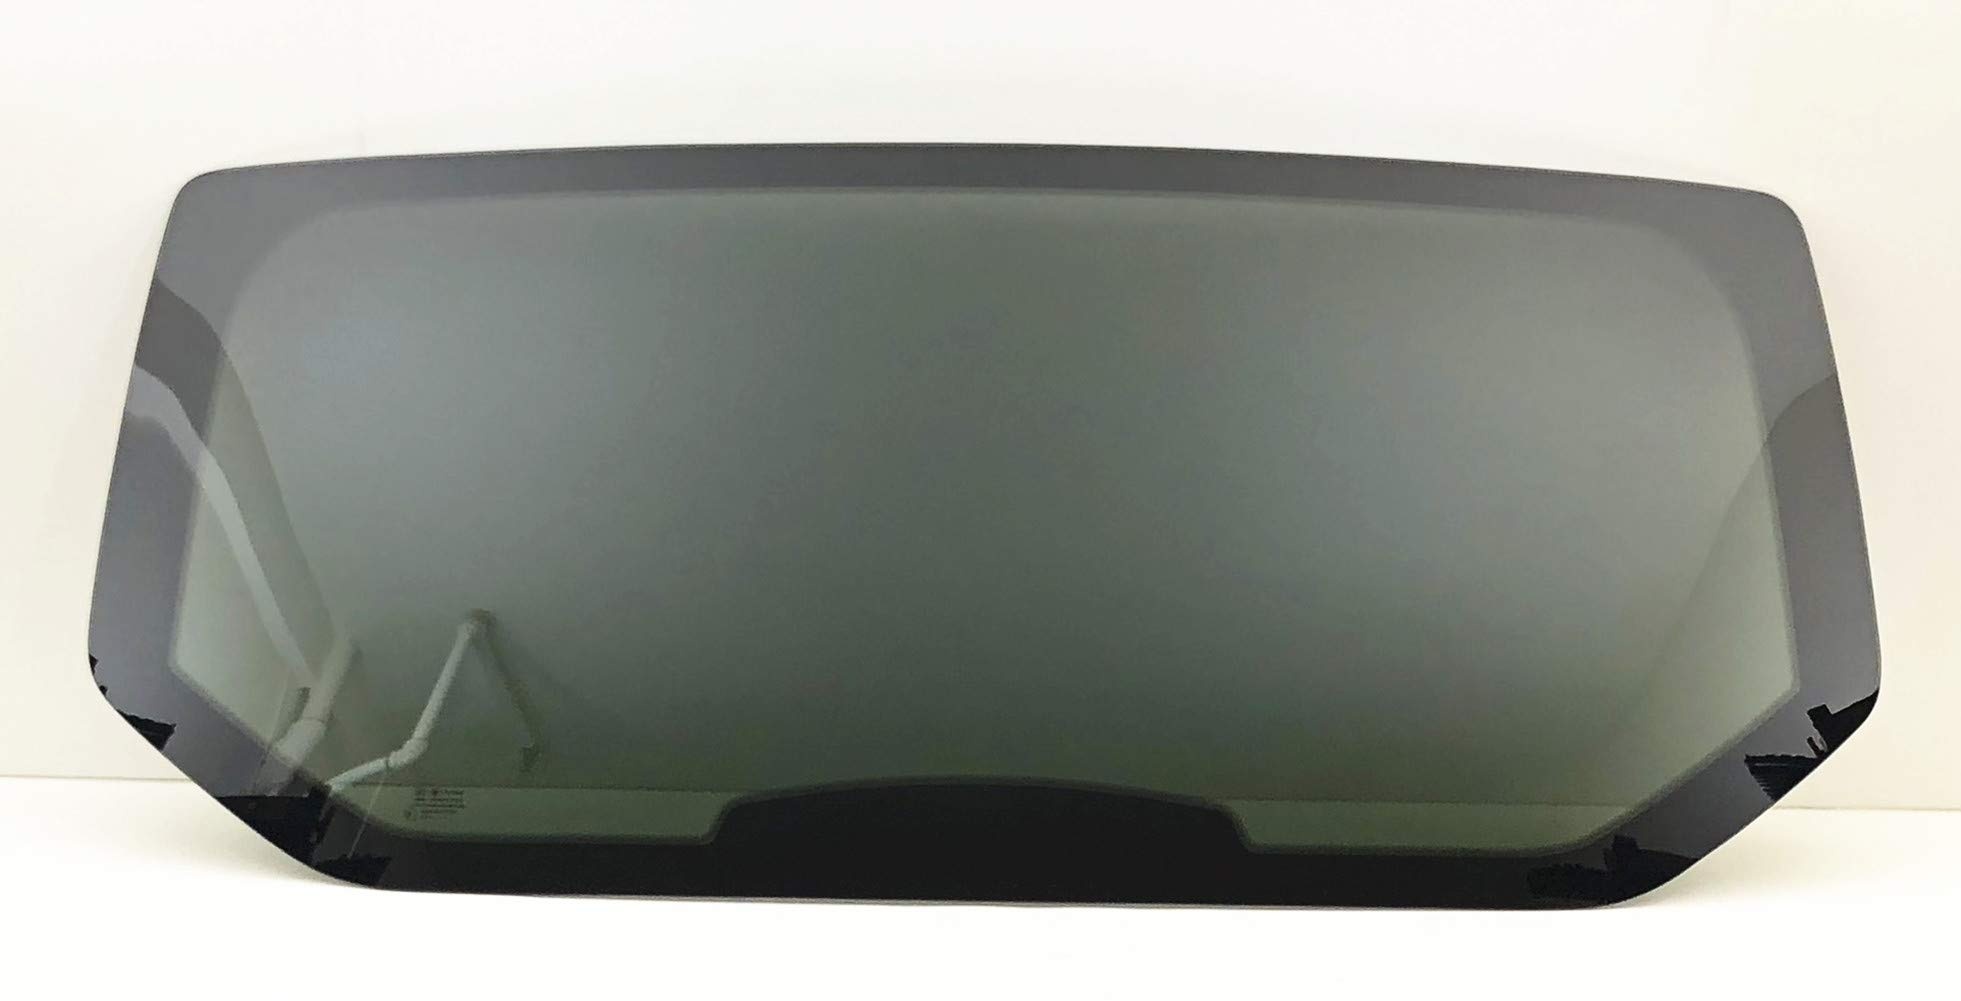
W/O Wiper Hole Style Back Window Back Glass Compatible with Ford Transit Connect 2014-2023 Models
W/O Wiper Hole Style Back Window Back Glass Compatible with Ford Transit Connect 2014-2023 Models Compatible Models: 2014-2023 Transit Connect Glass Detail : Tempered Glass , Solar Controlled , Without Wiper Hole Style, Factory Privacy Tinted Glass Location: Back of The Vehicle FEATURES
Brand: NAGD
Category: Vehicles & Parts > Vehicle Parts & Accessories > Motor Vehicle Parts > Motor Vehicle Window Parts & Accessories > Windows Glass